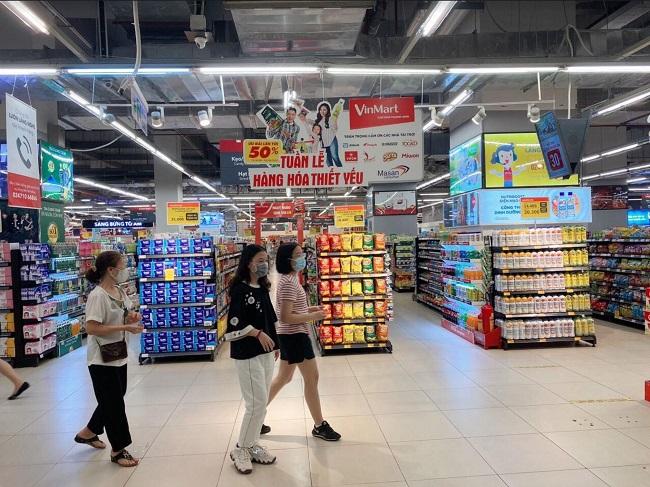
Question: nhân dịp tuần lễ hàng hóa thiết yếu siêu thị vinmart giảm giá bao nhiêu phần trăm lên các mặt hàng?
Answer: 50%